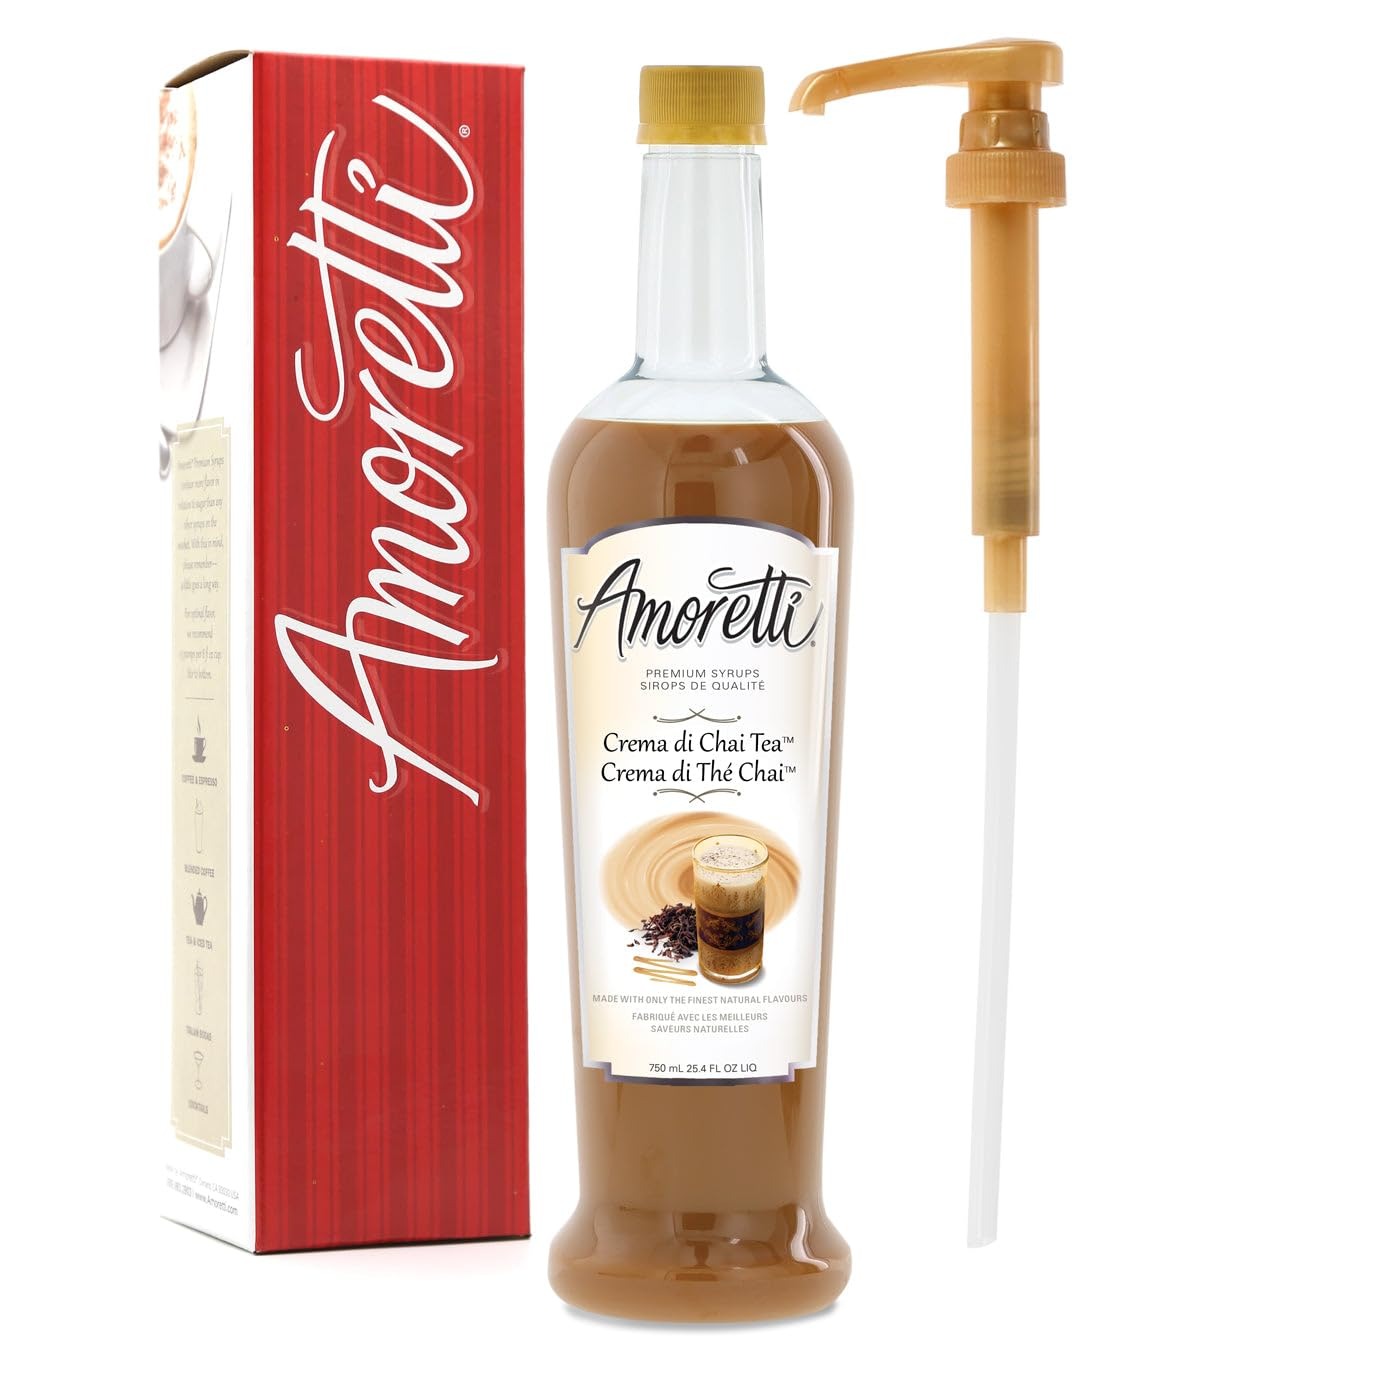
Item Name: Amoretti - Crema di™ Chai Tea Syrup with Pump for Flavoring Coffees, Cocktails, and other Beverages, 94 Servings Per Bottle (750 ml), Gluten Free, GMO/GEO Free, Preservative Free
Bullet Point 1: INCREDIBLE VERSATILITY: Our premium syrups are ideal for flavoring coffee, cocktails, sodas, teas, iced teas, milkshakes, desserts, and so much more.
Bullet Point 2: SPECIFICATIONS: No artificial flavors, no preservatives, no artificial sweeteners, gluten-free, GMO/GEO free, shelf-stable (even after opening), and Kosher Pareve.
Bullet Point 3: LOWEST COST PER SERVING & BEST VALUE: Our super-concentrated premium syrups have over 3x the number of servings than other syrups on the market.
Bullet Point 4: HIGHEST QUALITY: We use only the finest and freshest ingredients to deliver delicious natural flavors in each pump.
Bullet Point 5: LOW SWEETNESS: Only 8-12 carbs per 8 oz serving compared to other brands at 20+ carbs per 8 oz serving.
Product Description: Exotic, Spiced, CreamyAmoretti's Crema di Chai Tea Syrup delivers an exotic mixture of spices including ginger, cardamom, cinnamon, and anise straight into your favorite beverage and dessert applications. Our Crema Di line incorporates a creamy base resulting in a saucy consistency, allowing for increased versatility in application. Empower your imagination — with Amoretti!Product DetailsItem #AS-747Naturally flavoredPreservative FreeNo CrystallizationNo Artificial Sweetener94 Servings Per Bottle1 Free Portion-Controlling PumpNo Curdling of MilkGluten FreeGMO/GEO Free*Kosher DairyProudly handcrafted in Southern CaliforniaItem #AS-747Naturally flavoredPreservative FreeNo CrystallizationNo Artificial Sweetener94 Servings Per Bottle1 Free Portion-Controlling PumpNo Curdling of MilkGluten FreeGMO/GEO Free*Kosher DairyProudly handcrafted in Southern California*Produced in a facility that uses milk, tree nuts, peanuts, soy, eggs & wheat. Contact info@amoretti.com for more information.ApplicationsCold Beverages: Iced Teas, Milkshakes, Smoothies, Italian sodas, Cocktails, Frappuccinos Hot Beverages: Coffee, Tea, Hot Cocoa Dessert Topping: Drizzle atop or incorporate into your favorite Waffles, Pancakes, Ice Creams, Cupcakes and more!Use LevelsCold Beverages: 1½ - 1¾ pumps per 8 fluid oz Hot Beverages: 1 - 1½ pumps per 8 fluid oz Find out more about use levels and how to calculate them here: Usage Tools & Guides
Value: 25.4
Unit: Fl Oz

Price: 32.46